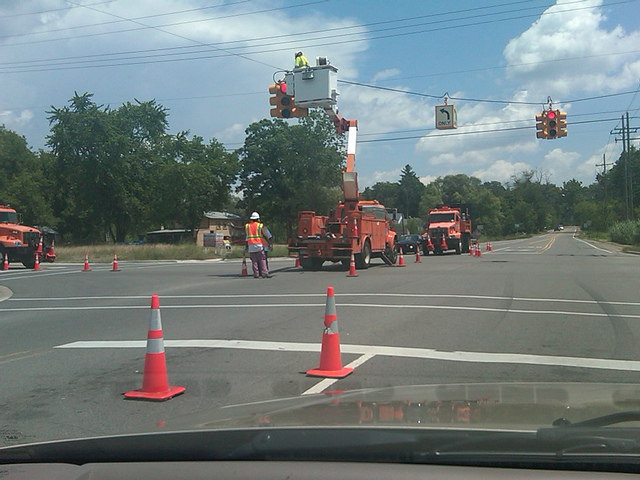
A utility truck with a boom is sitting in the middle of an intersection.